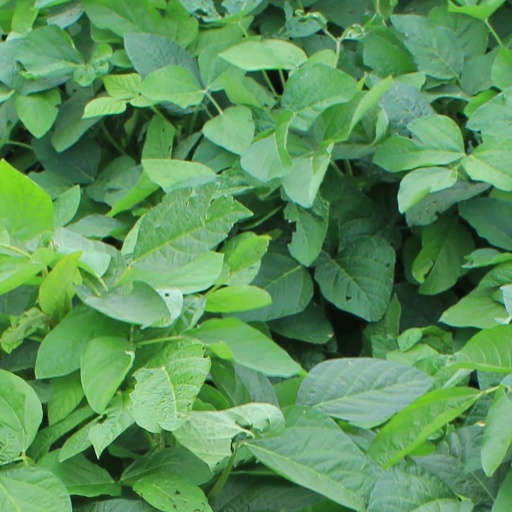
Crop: soybean